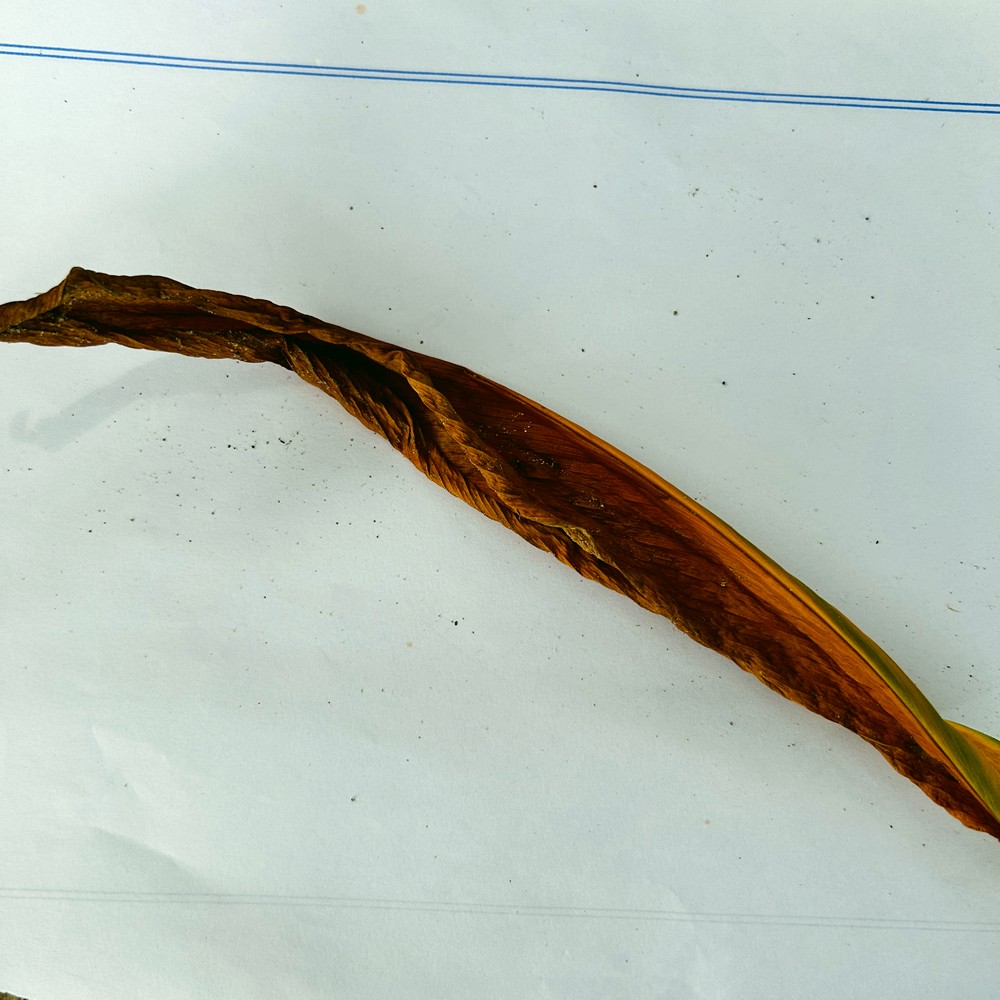
Label: Dry Leaf